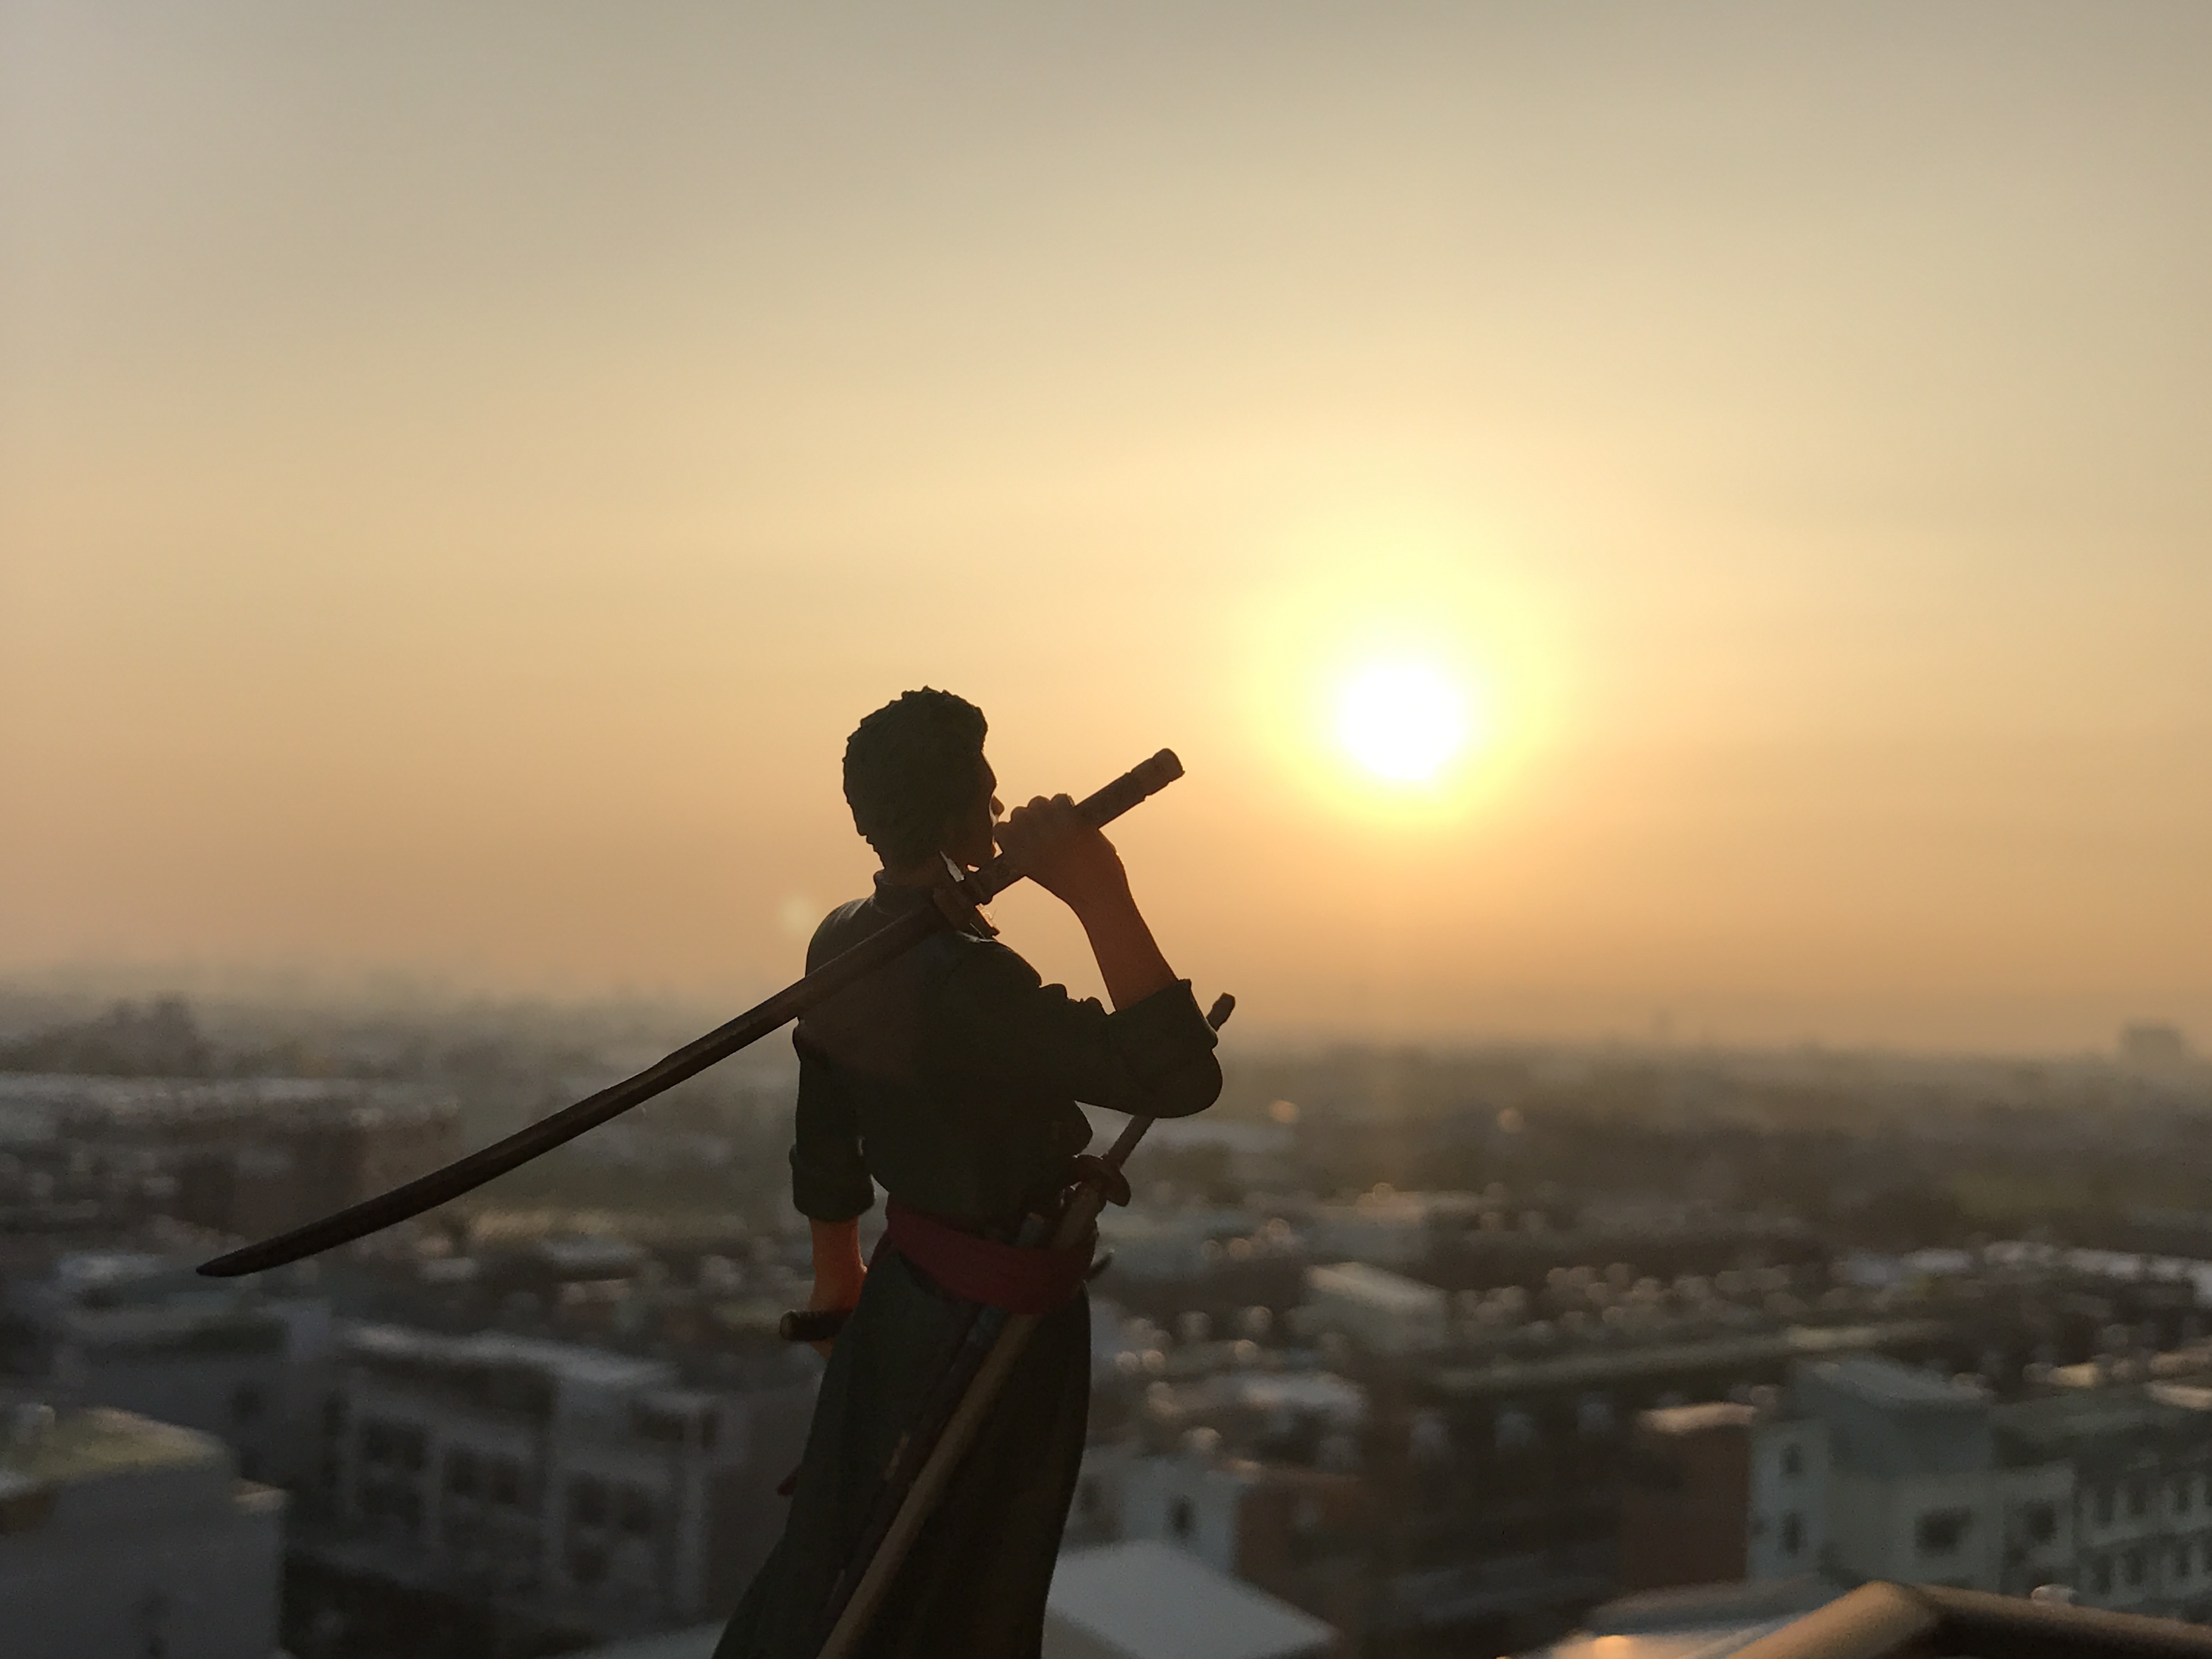
morning, soldier, courage, screenshot, sea king, atmosphere of earth, sunset and evening sun